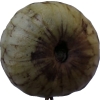
Label: cherimoya